Anuraga Devatha

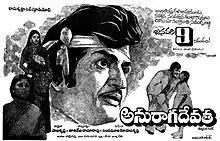
Theatrical release poster

Anuraga Devatha ("Benevolent Goddess") is a 1982 Indian Telugu-language drama film produced by Nandamuri Harikrishna for Ramakrishna Cine Studios, and directed by T. Rama Rao. The film stars N. T. Rama Rao, Sridevi and Jayasudha, with music composed by Chakravarthy. It is a remake of the Hindi film "Aasha" (1980).